William Ragsdale

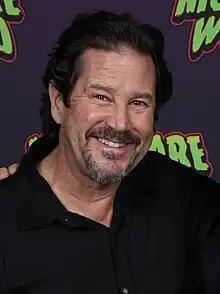
Ragsdale at Nightmare Weekend Richmond in 2023

Robert William Ragsdale (born January 19, 1961) is an American actor. He is known for playing Charley Brewster in the cult horror-comedy film "Fright Night" (1985) and its sequel "Fright Night Part 2" (1988), and Herman Brooks on the television series "Herman's Head" (1991–94).